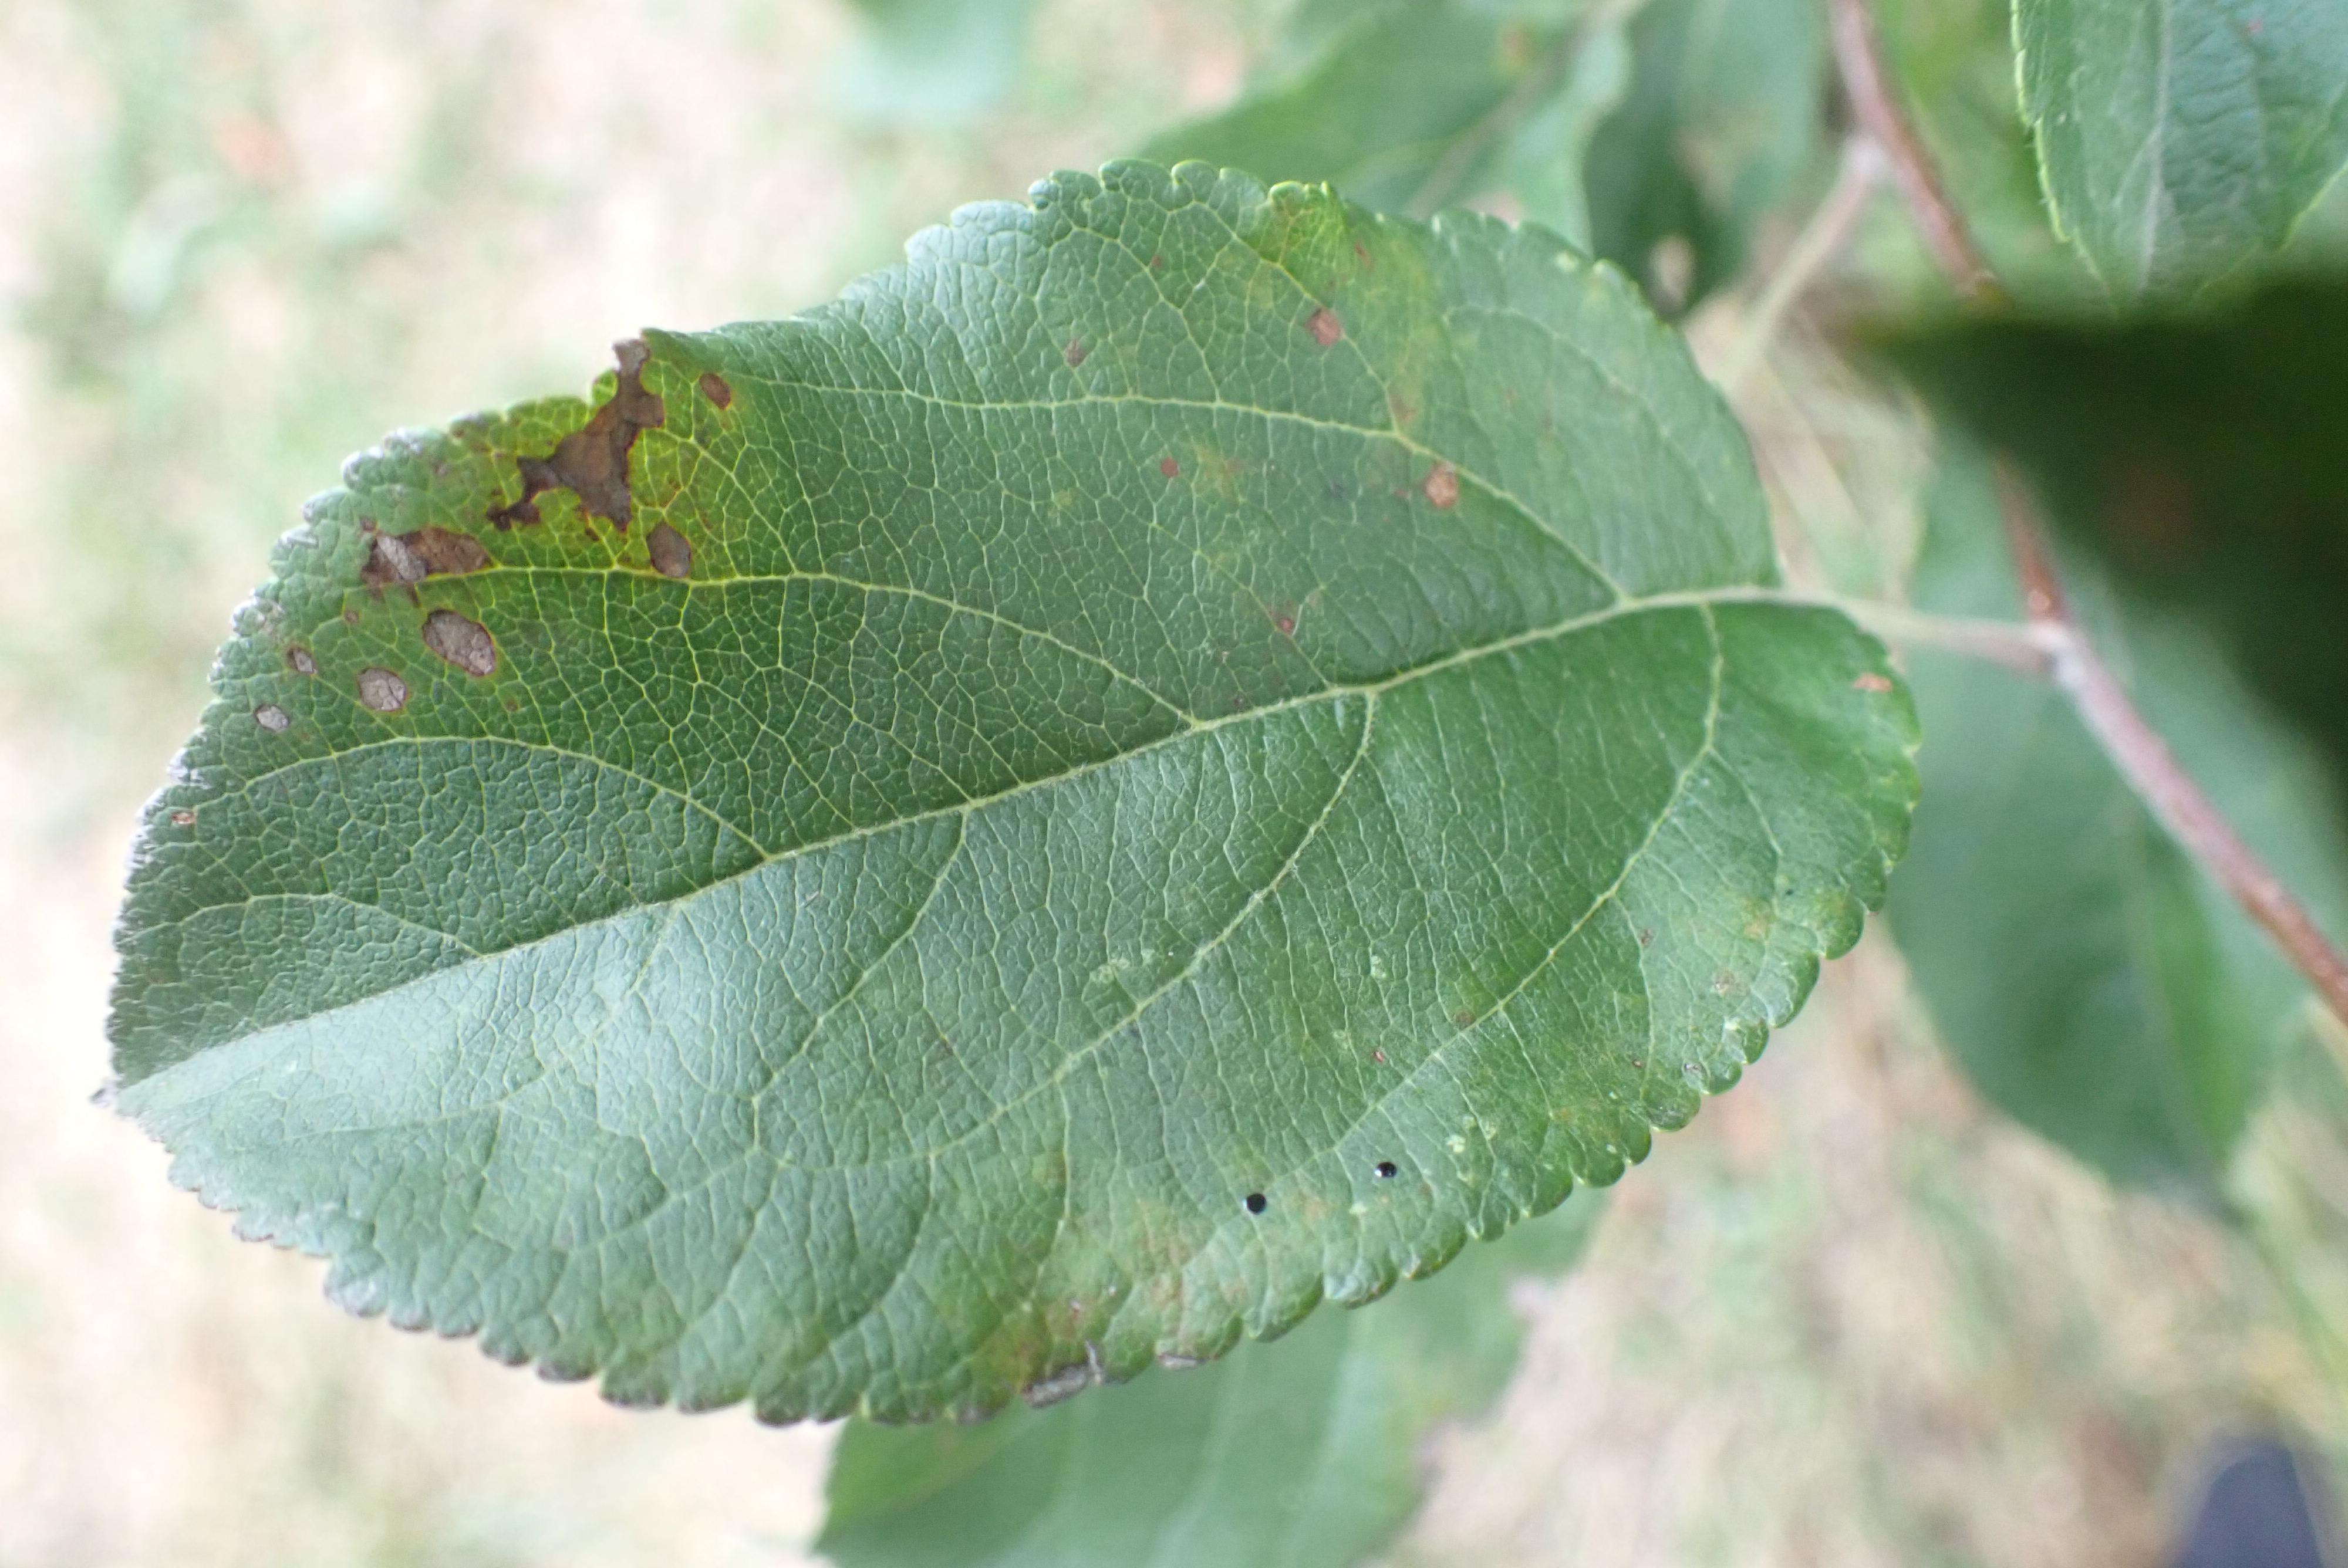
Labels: scab, frog_eye_leaf_spot